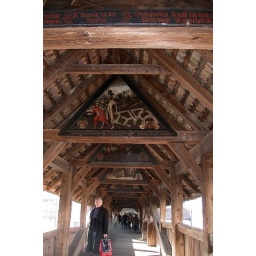
Oldest road bridge in Europe